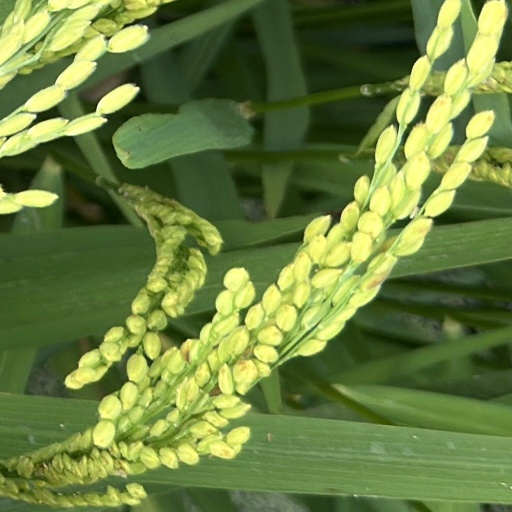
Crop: rice